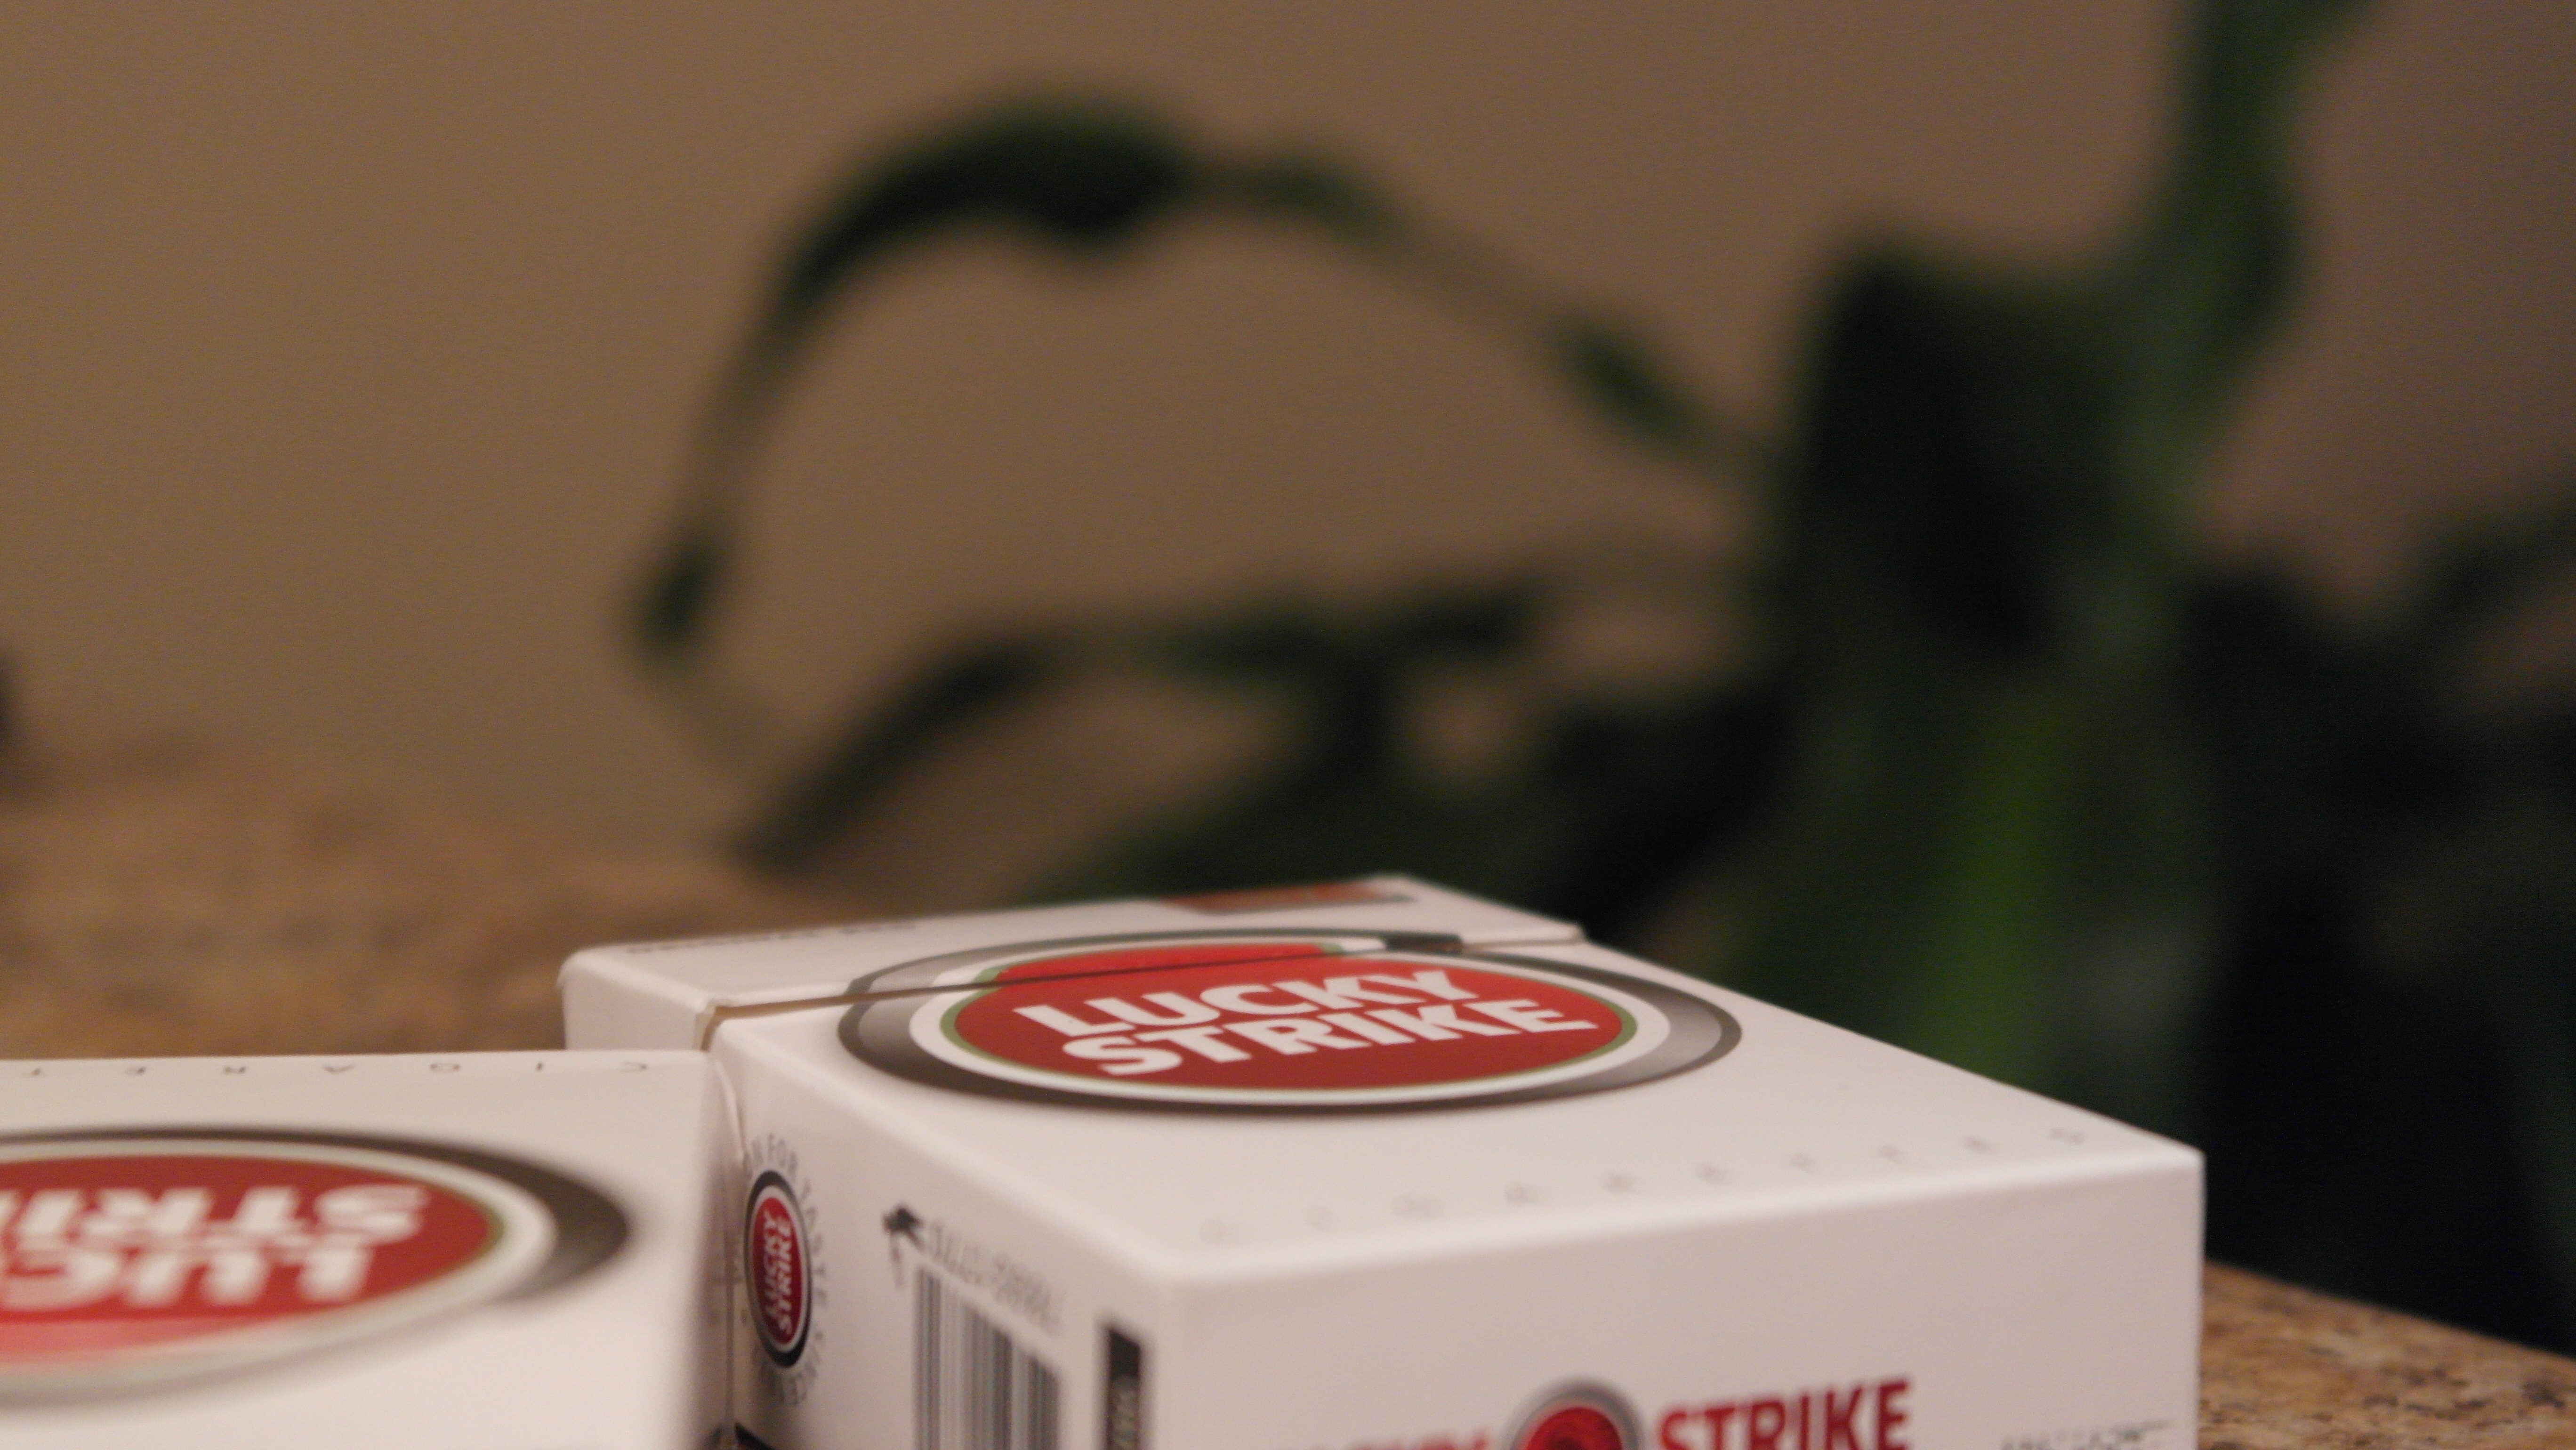
food, red, drink, package, cigarettes, games, tobacco